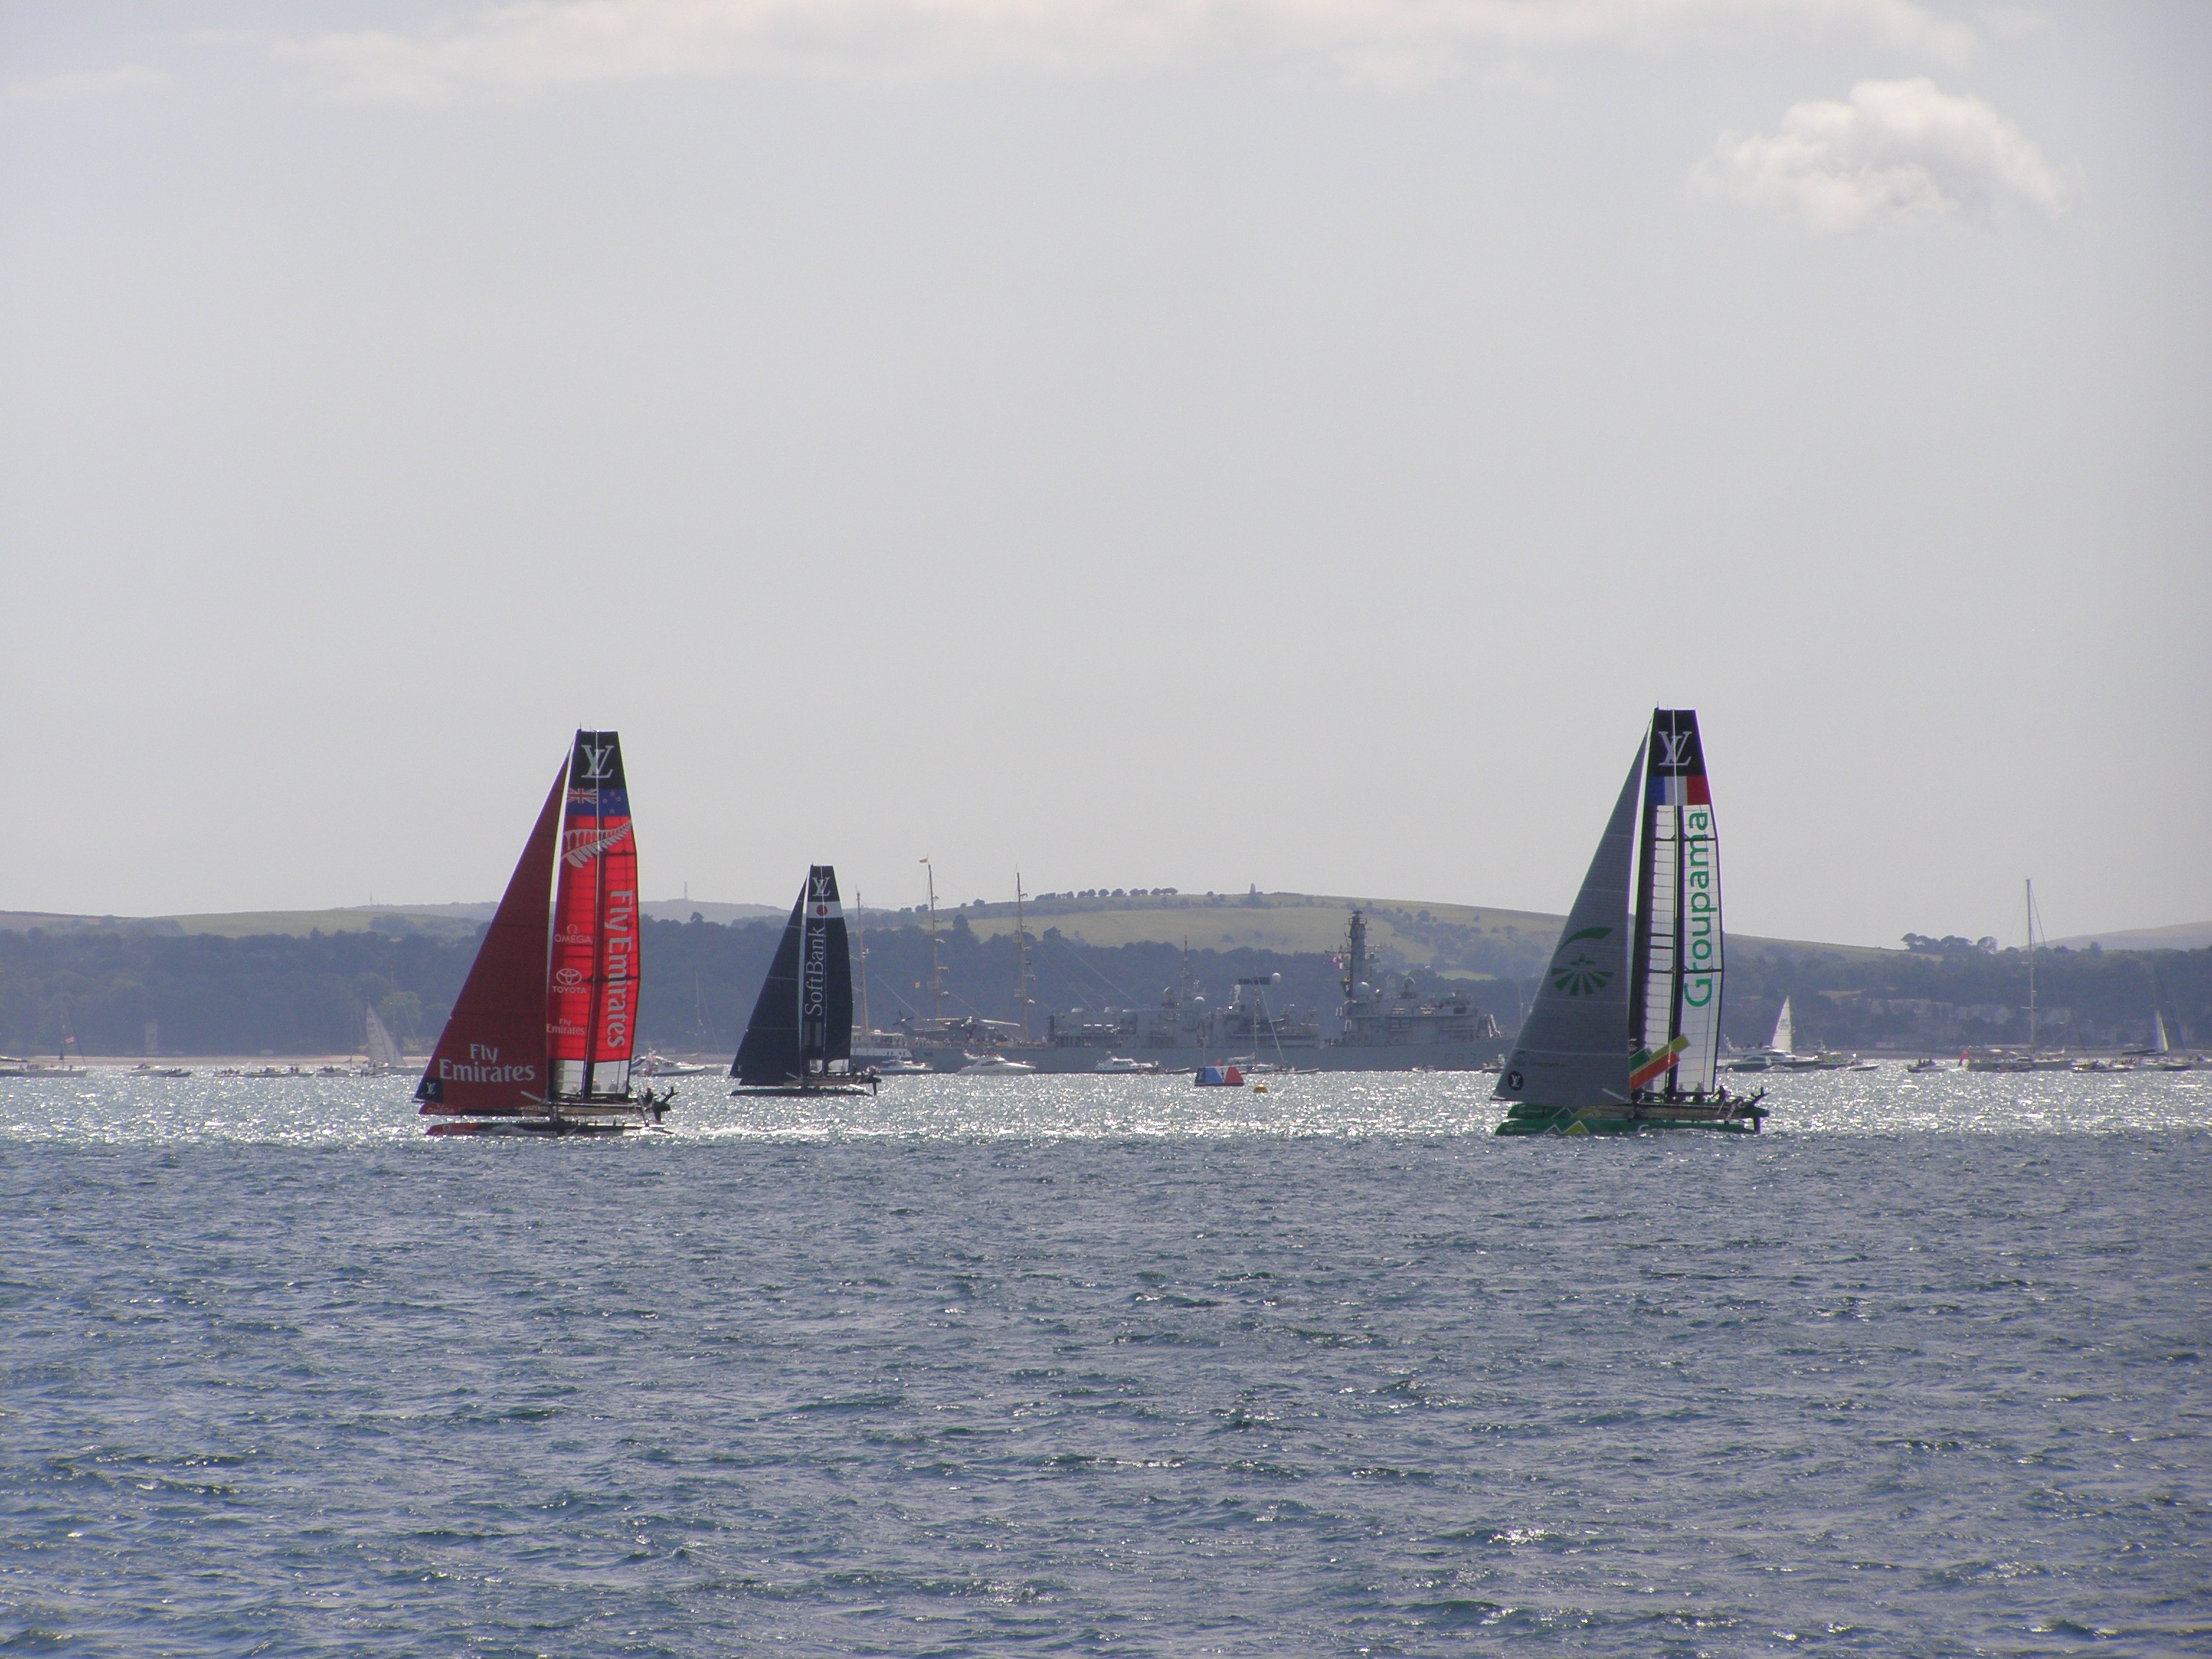
sea, boat, vehicle, sailing, bay, sailboat, sports, sail, watercraft, sailing ship, america's cup racing portsmouth, america's cup racing, yacht racing, windsports, dinghy sailing, sailboat racing